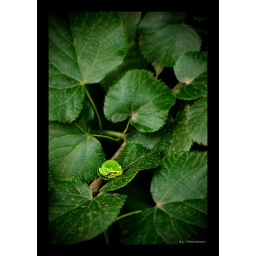
A green frog on a tree under my balcony...